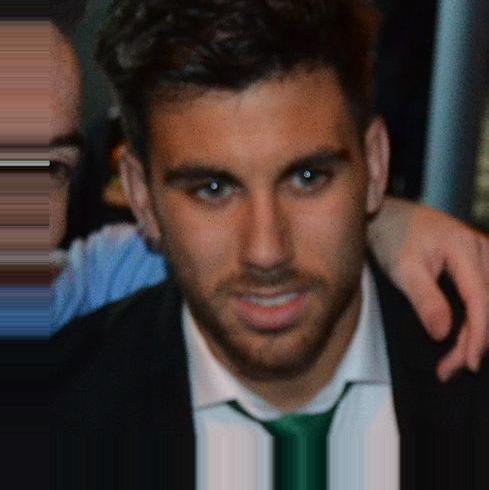
Age: 20